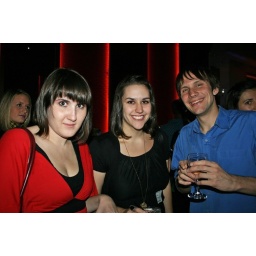
Not kidding, red dress was there later in the evening.